Johann Wilhelm Ludwig Gleim

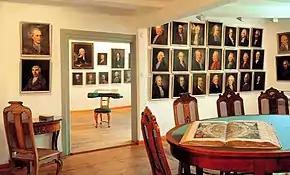
Temple of Friendship

At his house near Halberstadt Cathedral, Gleim created a Temple of Friendship, regular meetings of poets and intellectuals including Johann Georg Jacobi, Heinse, Christoph August Tiedge, Leopold Friedrich Günther von Goeckingk and many others. Two rooms he devoted to a collection of portraits of friends, which numbered more than 120 by the time of his death. Artists commissioned by Gleim included Anton Graff, various members of the Tischbein family, Bernhard Rode and Benjamin Calau.